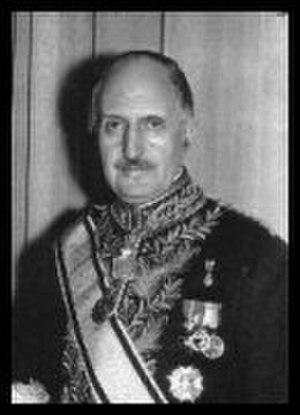
Gabriel Sánchez de la Cuesta y Gutiérrez de Castañeda médecin pharmacologue clinique et historien de la médecine.